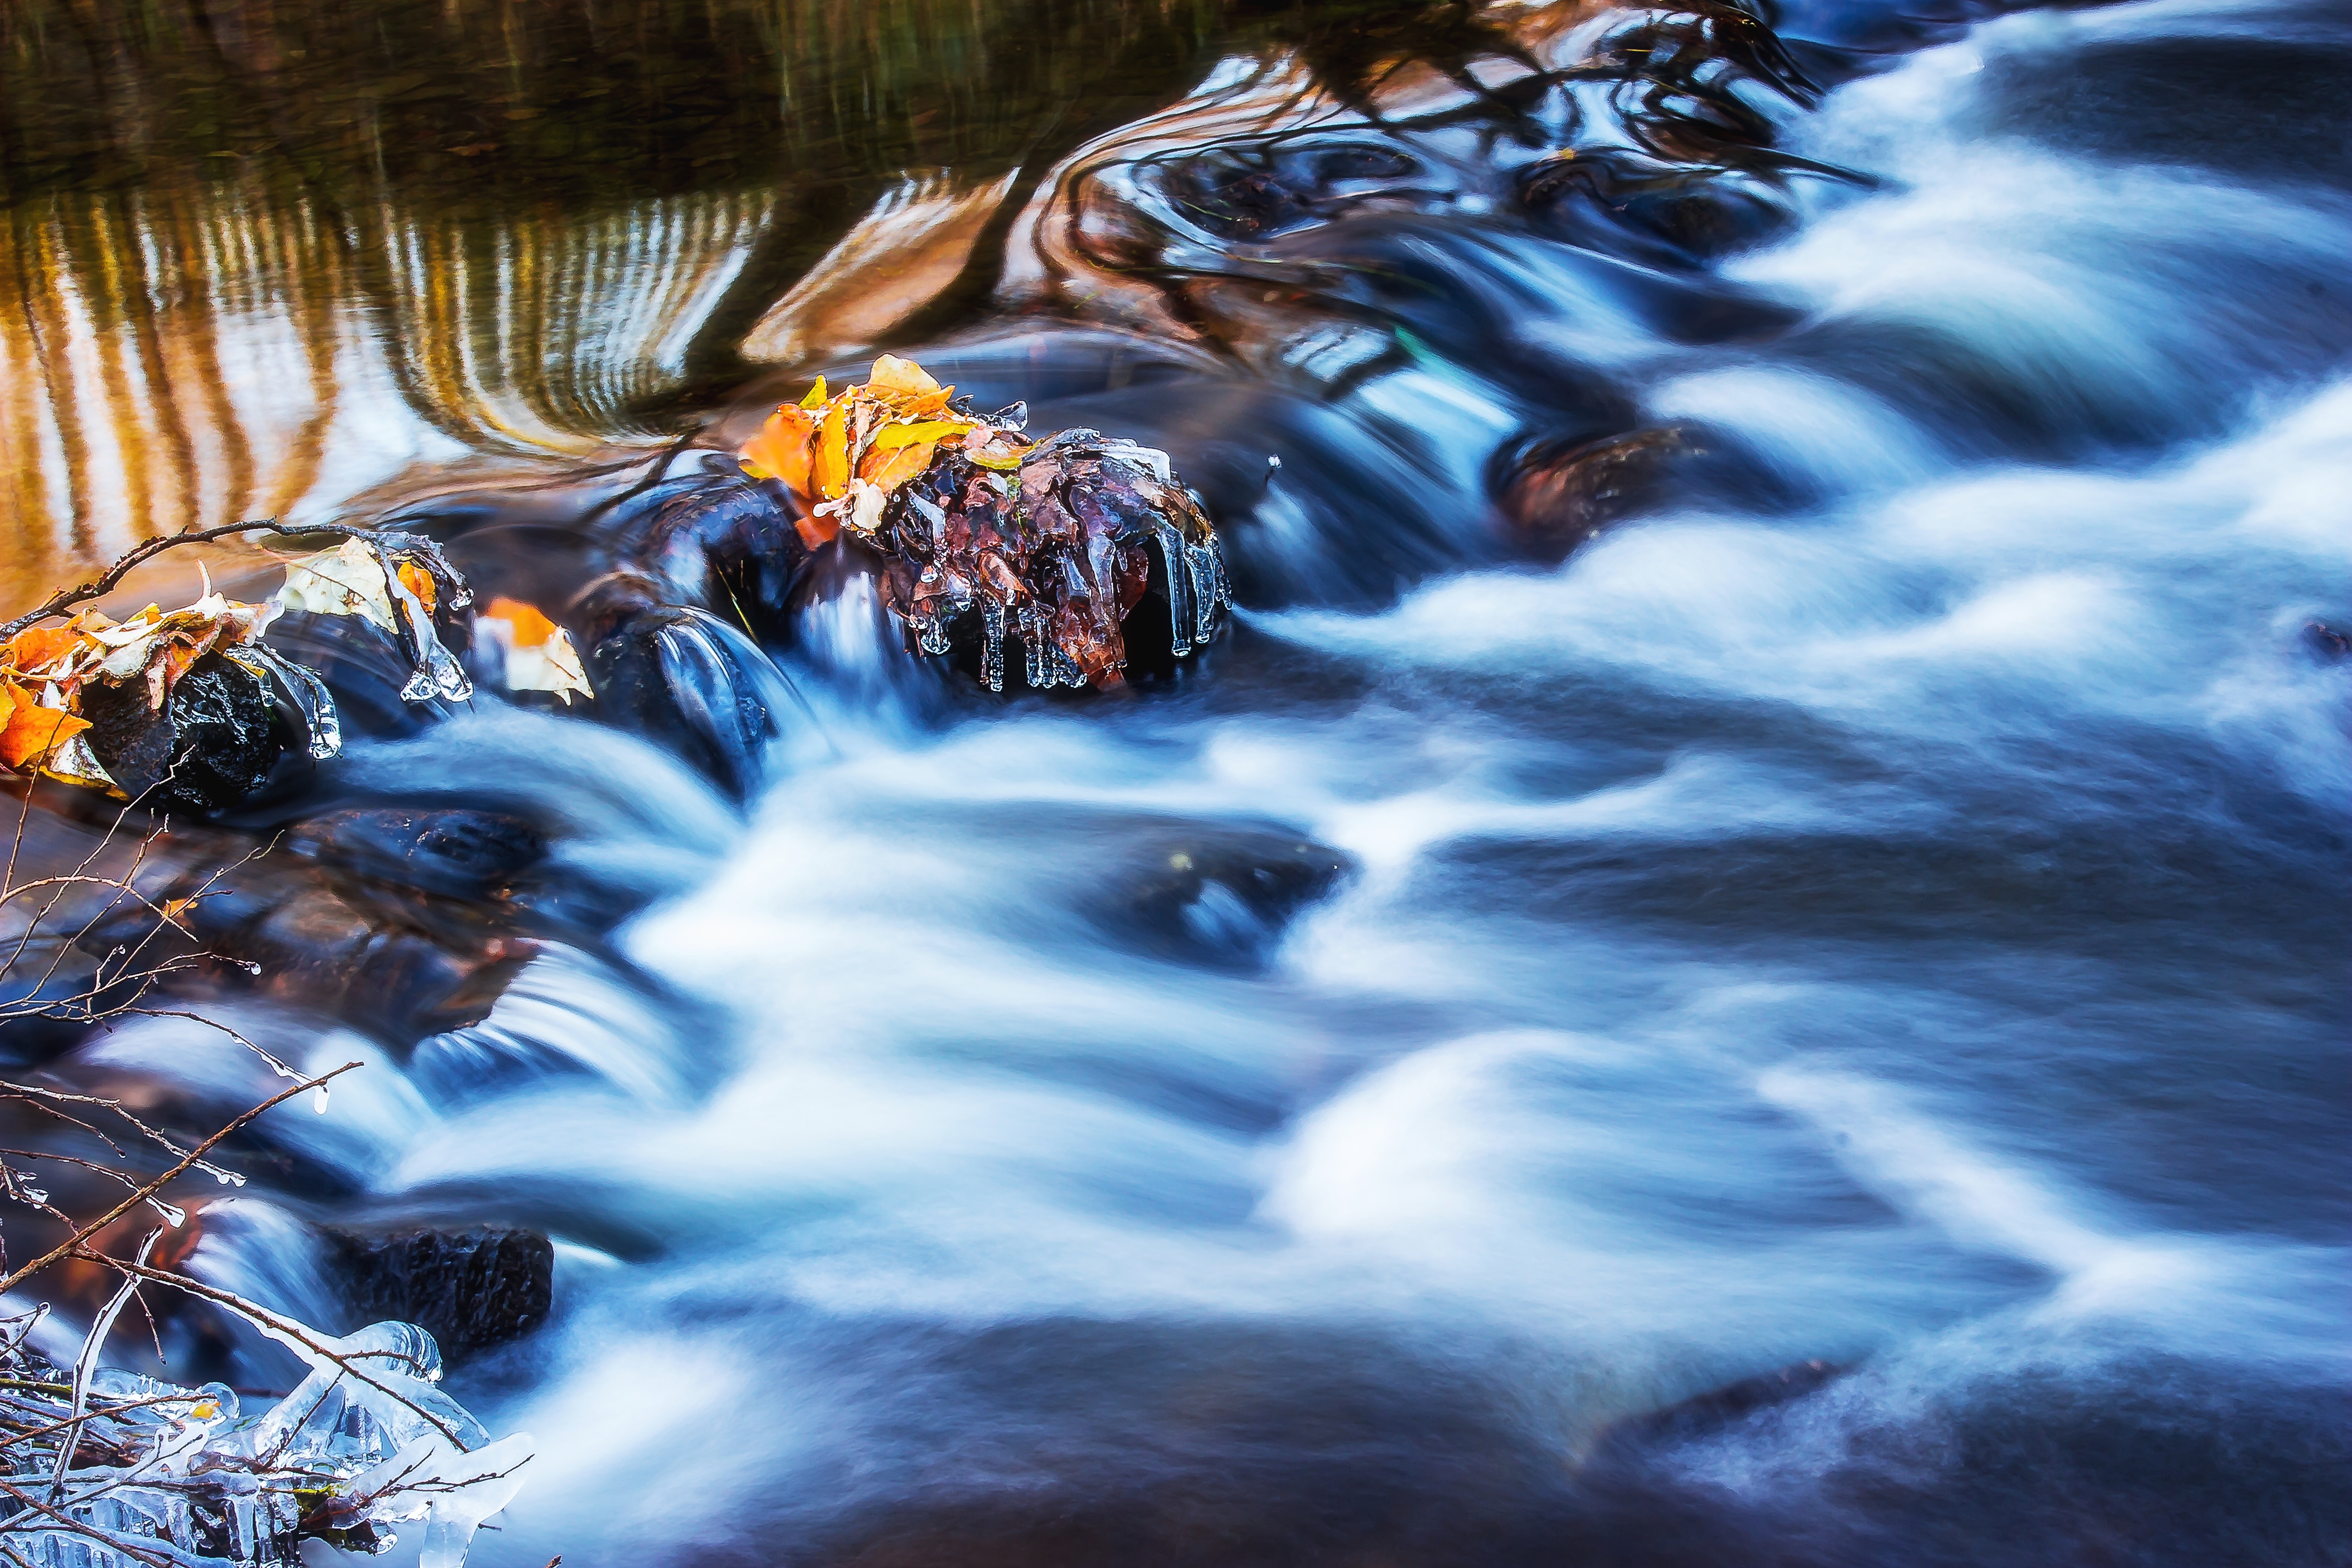
water, nature, waterfall, cold, winter, wet, river, stream, flow, reflection, splash, rapid, frozen, movement, body of water, stones, icy, scree, beautiful, icicle, bach, mood, waters, natural water, water feature, screenshot, murmur, water running, driving ste, driving leaves, computer wallpaper